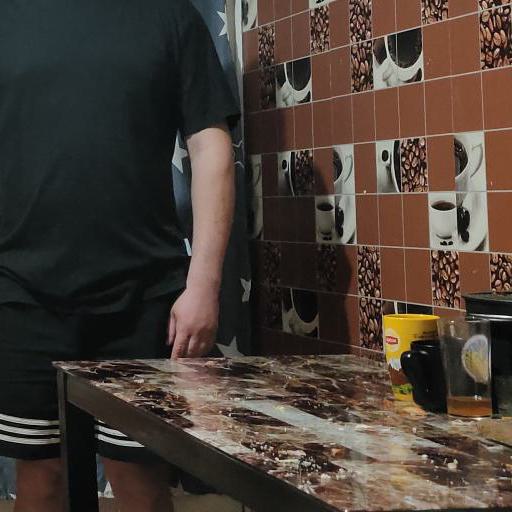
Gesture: no_gesture